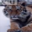
Label: tiger